Laurent Bezault

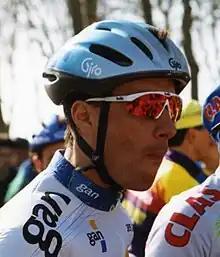
Bezault at the 1993 Paris–Nice

Laurent Bezault (born 8 March 1966) is a French former racing cyclist. He competed in two events at the 1988 Summer Olympics. He also rode in the 1989 Tour de France.